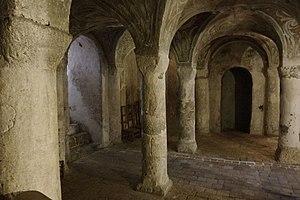
La Collégiale Notre-Dame-du-Fort est une église paroissiale catholique, dédiée à Notre-Dame, située dans la commune française d'Étampes et le département de l'Essonne. C'est une ancienne collégiale, associée au château royal situé à proximité. Elle a été fondée vers 1022 par le roi Robert le Pieux. Seule la petite crypte sous le chœur subsiste de cette collégiale primitive, achevée vers le milieu du XIᵉ siècle. Sans doute en raison de ses petites dimensions, elle est remplacée par une nouvelle église construite pendant cinq campagnes très rapprochées entre 1130 et 1160, plus une pour le portail royal au sud qui est l'un des éléments les plus remarquables de l'église. Dans son ensemble, l'architecture de l'église, empreinte d'influences parisiennes et champenoises, montre toutes les étapes de la genèse de l'architecture gothique, mais c'est toutefois le style roman tardif qui domine. Le clocher est le produit de trois autres campagnes de construction jusqu'en 1180 environ, et compte parmi les plus élégants d'Île-de-France.